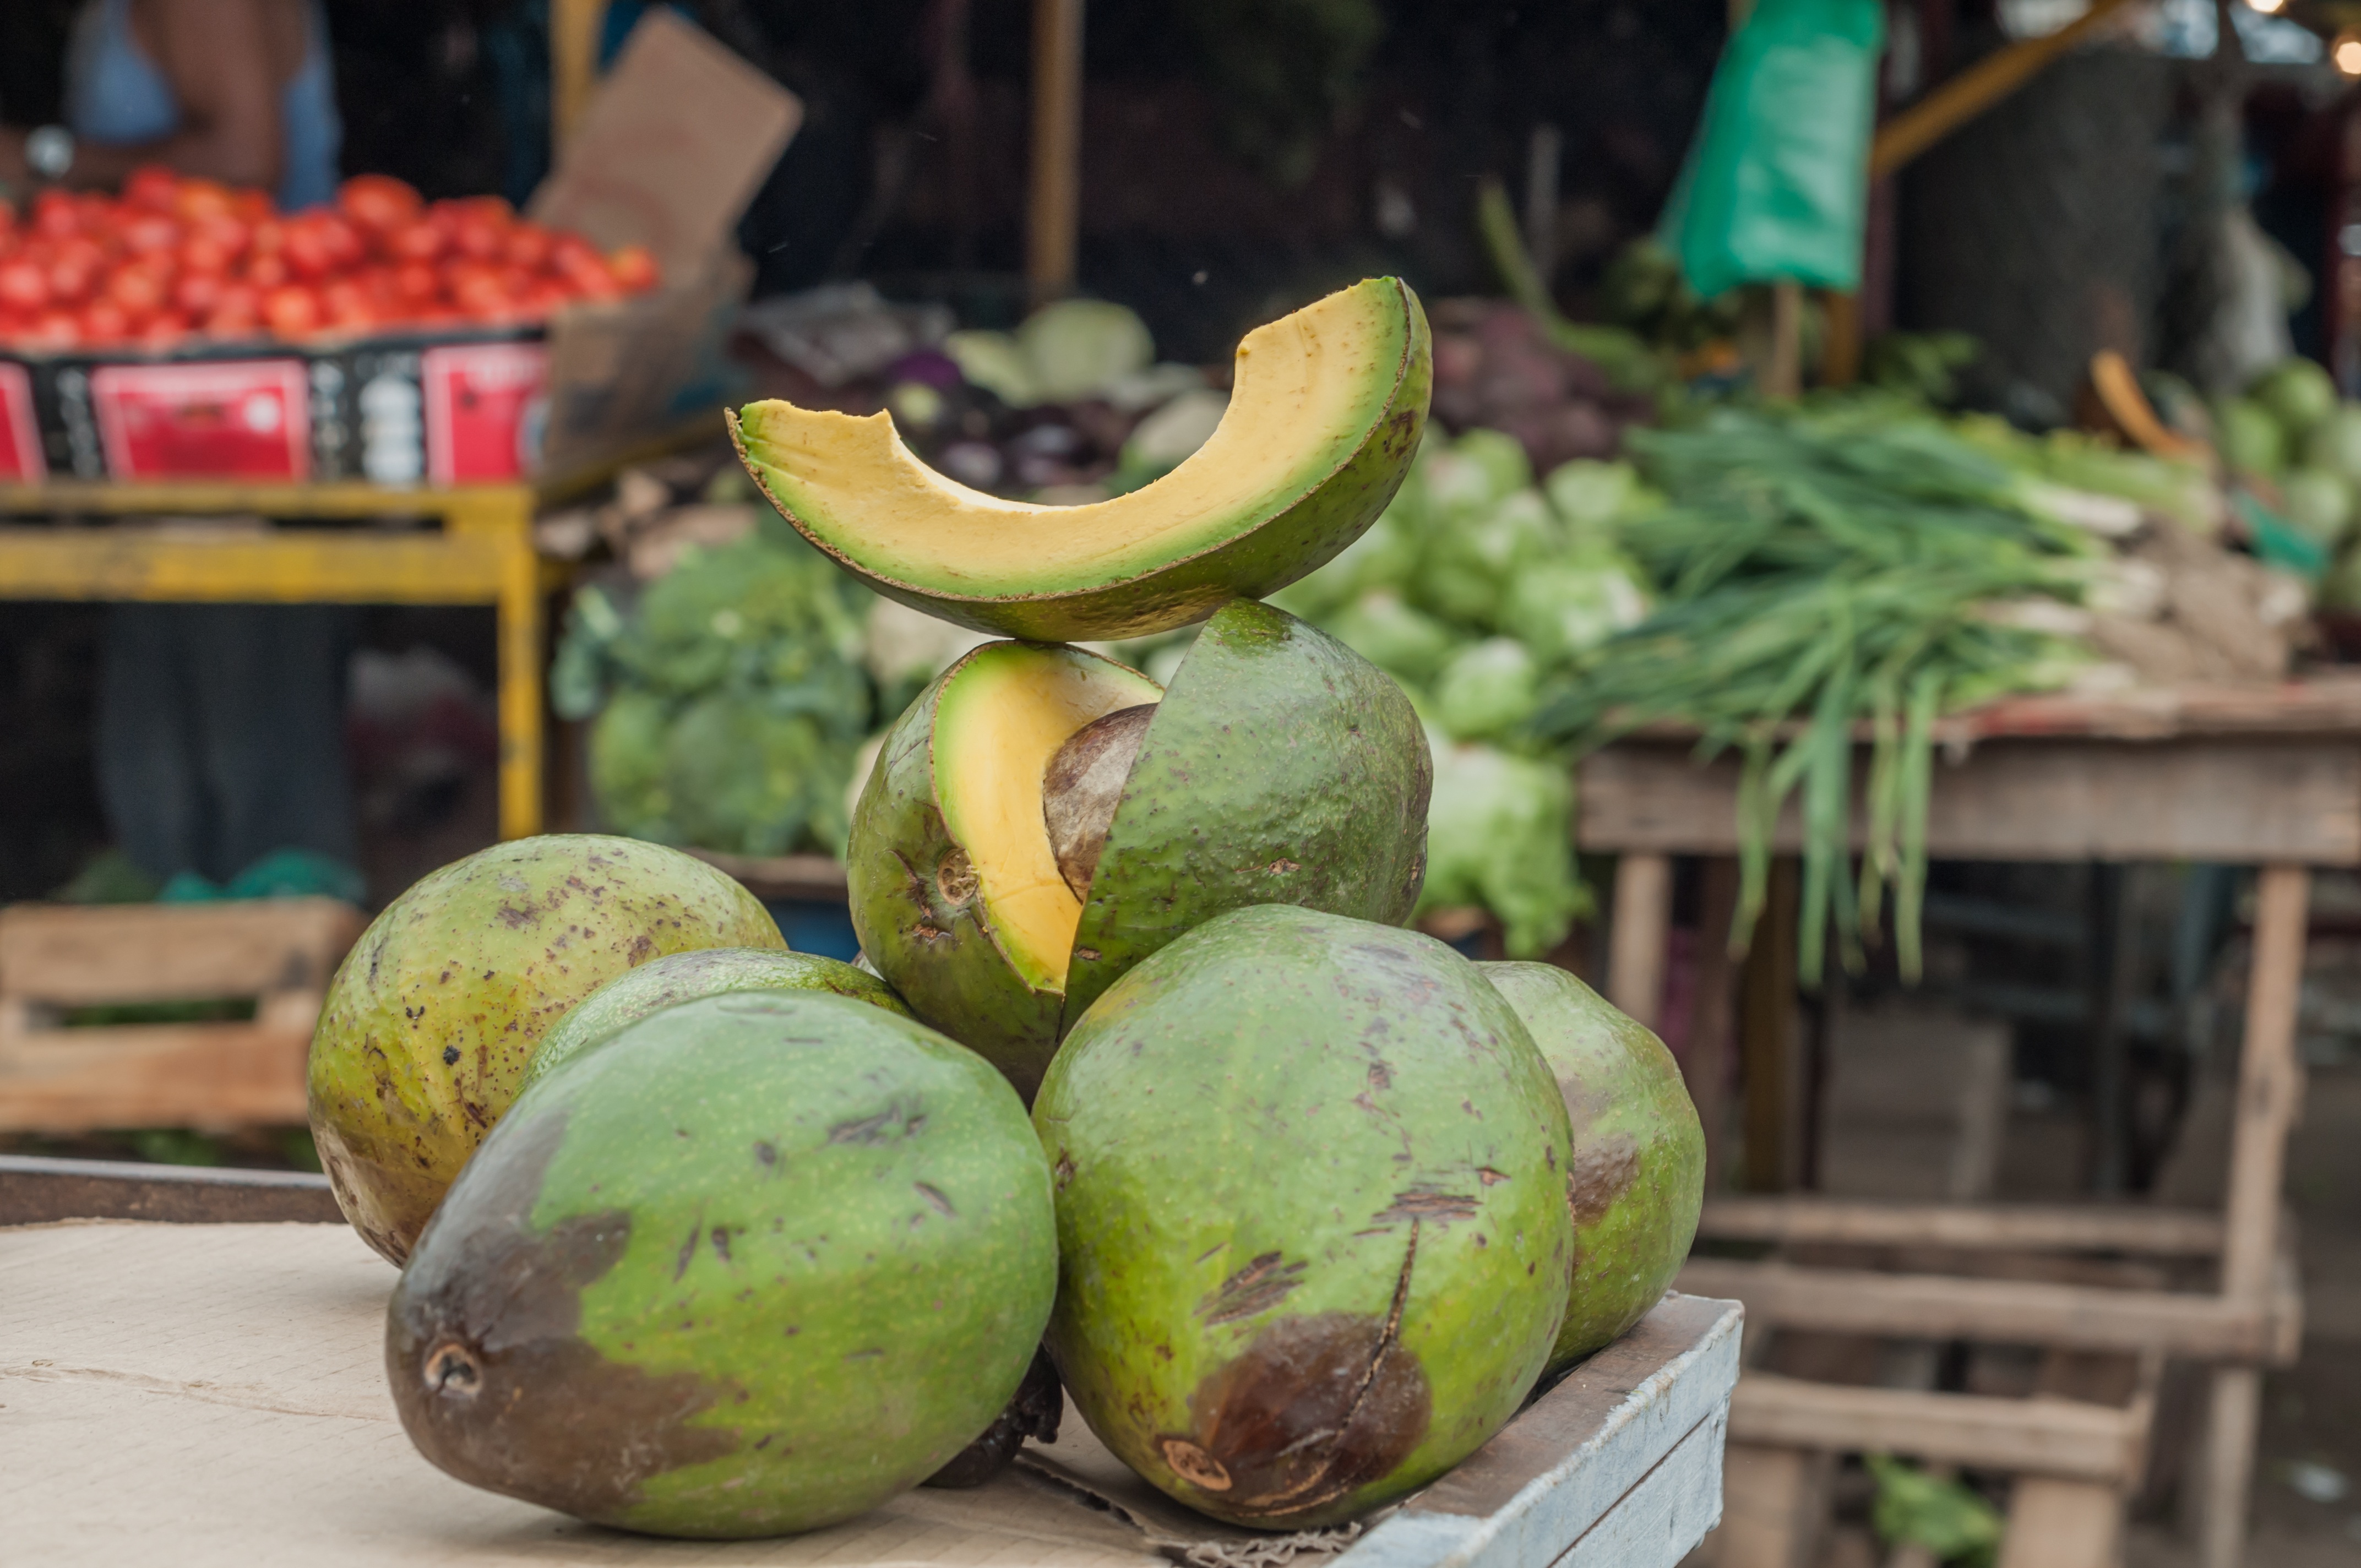
plant, fruit, food, green, produce, market, healthy, gourd, organic, flea, flowering plant, maracaibo, land plant, avocato